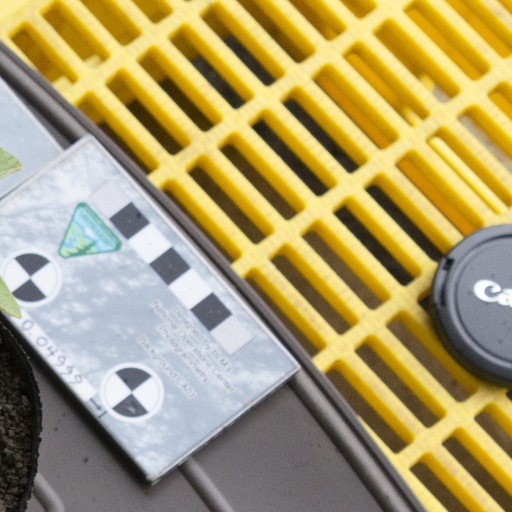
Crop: soybean